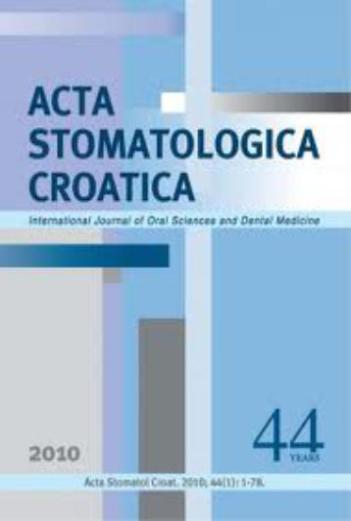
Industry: Necessities